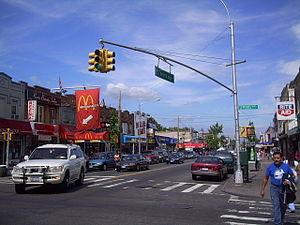
Richmond Hill est un quartier de la ville de New York, situé au cœur de l'arrondissement de Queens.